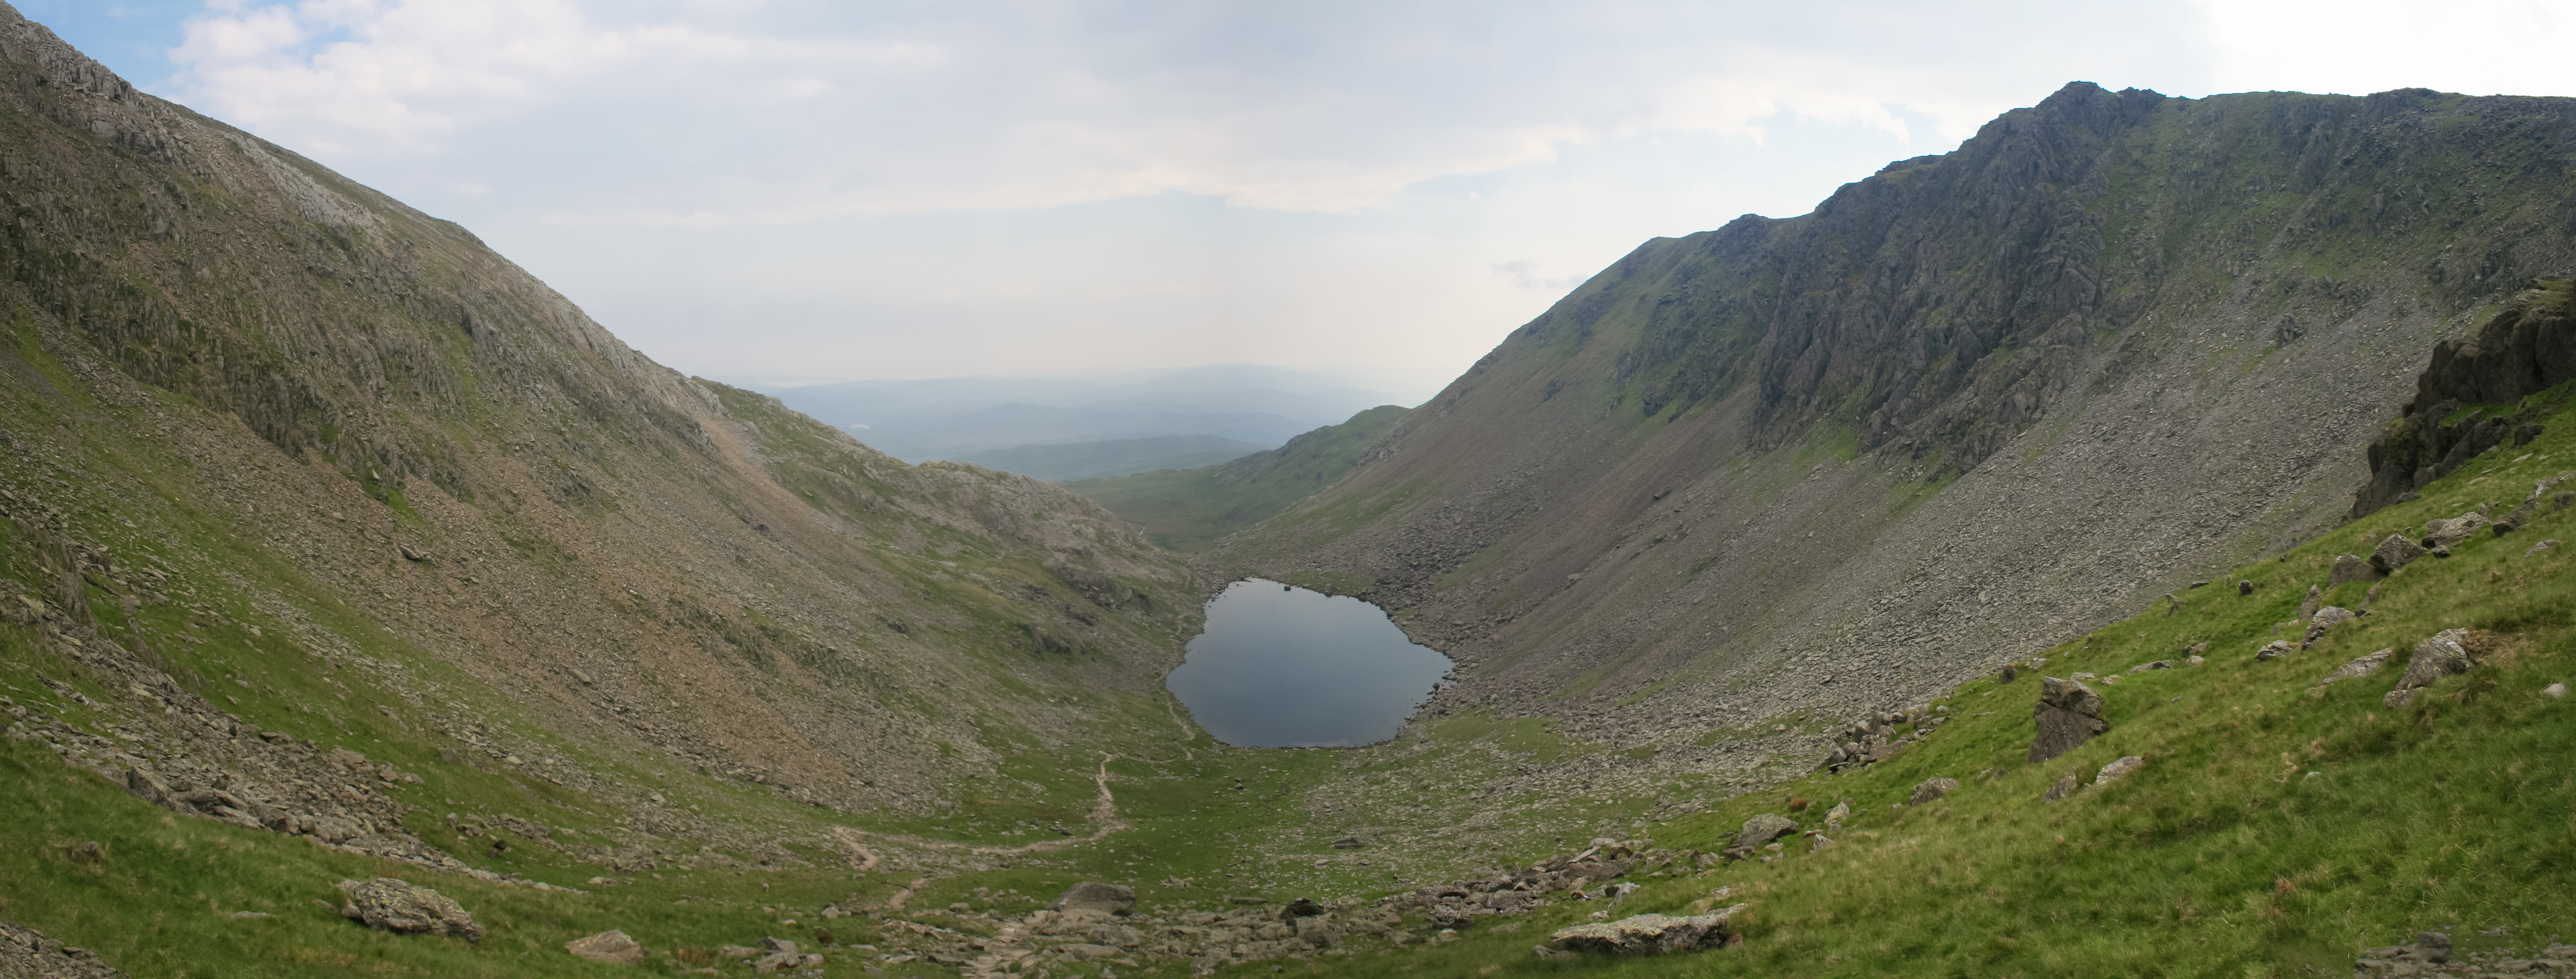
landscape, water, nature, path, grass, walking, mountain, sky, trail, hill, lake, adventure, view, valley, mountain range, cliff, fjord, highland, terrain, ridge, edge, rocks, cumbria, england, stones, sports, alps, boulders, plateau, fell, loch, lakedistrict, coniston, landform, tarn, mountain pass, geographical feature, mountainous landforms, geological phenomenon